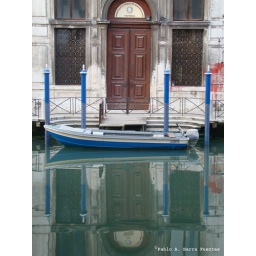
A car in Venice: A boat outside a house. Venezia, Italia, May 2009